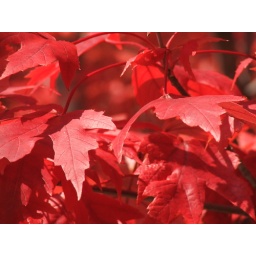
Some of the leaves on those gorgeous red trees near my office.